Recovered Territories

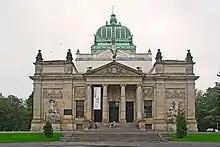
Municipal House of Culture in Zgorzelec, place of signing of the Treaty of Zgorzelec in 1950

The Communist authorities of the Polish People's Republic and some Polish citizens desired to erase all traces of German rule. The "Recovered Territories" after the transfer still contained a substantial German population. The Polish administration set up a "Ministry for the Recovered Territories", headed by the then deputy prime minister Władysław Gomułka. A "Bureau for Repatriation" was to supervise and organize the expulsions and resettlements. According to the national census of 14 February 1946, the population of Poland still included 2,288,300 Germans, of which 2,036,439—nearly 89 per cent—lived in the "Recovered Territories". By this stage Germans still constituted more than 42 per cent of the inhabitants of these regions, since their total population according to the 1946 census was 4,822,075. However, by 1950 there were only 200,000 Germans remaining in Poland, and by 1957 that number fell to 65,000. While the estimates of how many Germans remained vary, a constant German exodus took place even after the expulsions. Between 1956 and 1985, 407,000 people from Silesia and about 100,000 from Warmia-Masuria declared German nationality and left for Germany. In the early 1990s, after the Polish Communist regime had collapsed 300,000-350,000 people declared themselves German.